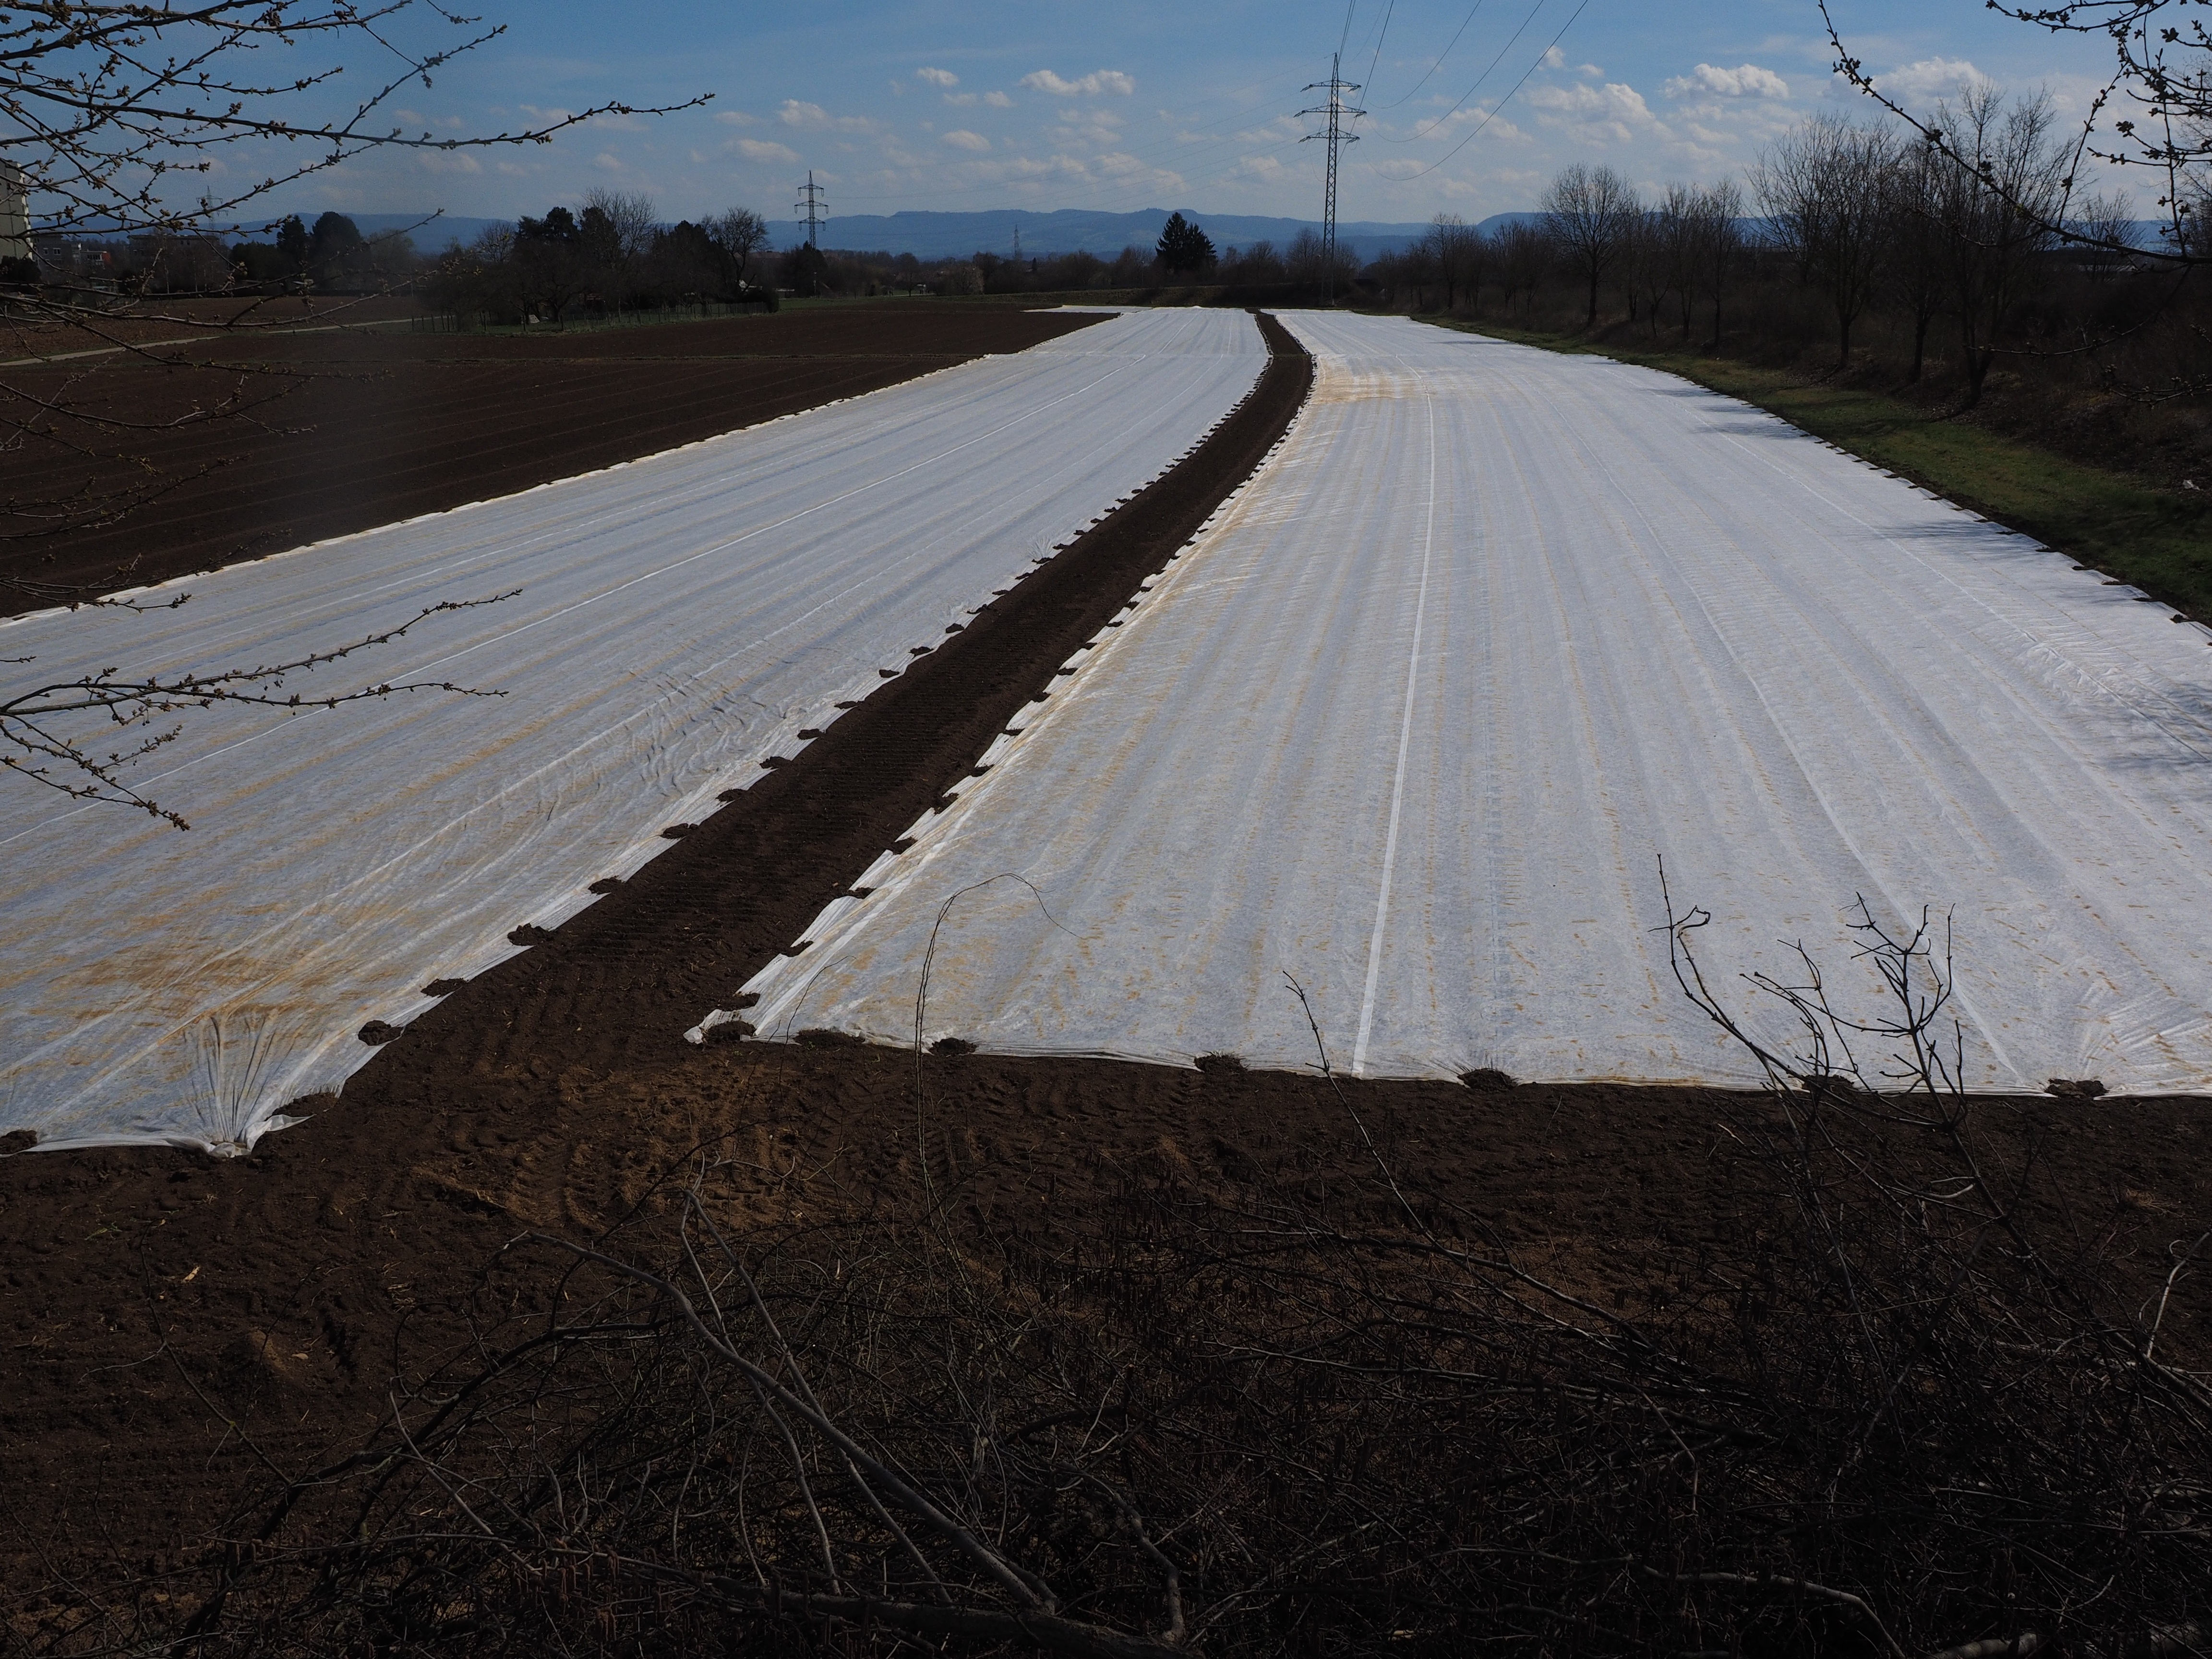
tree, snow, winter, road, field, seed, frost, asphalt, plane, ice, weather, soil, covered, agriculture, season, cultivation, vegetables, cover, protect, asparagus, arable, rural area, vegetable growing, protective, sowing, field order, asparagus field, asparagus cultivation, plan coverage, growing trays